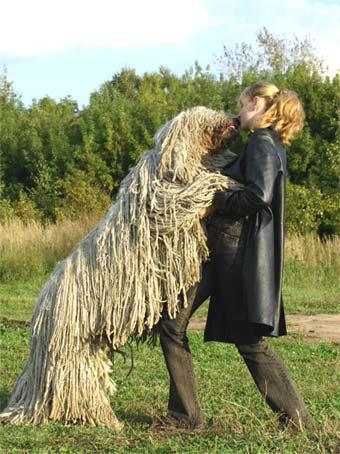
komondor